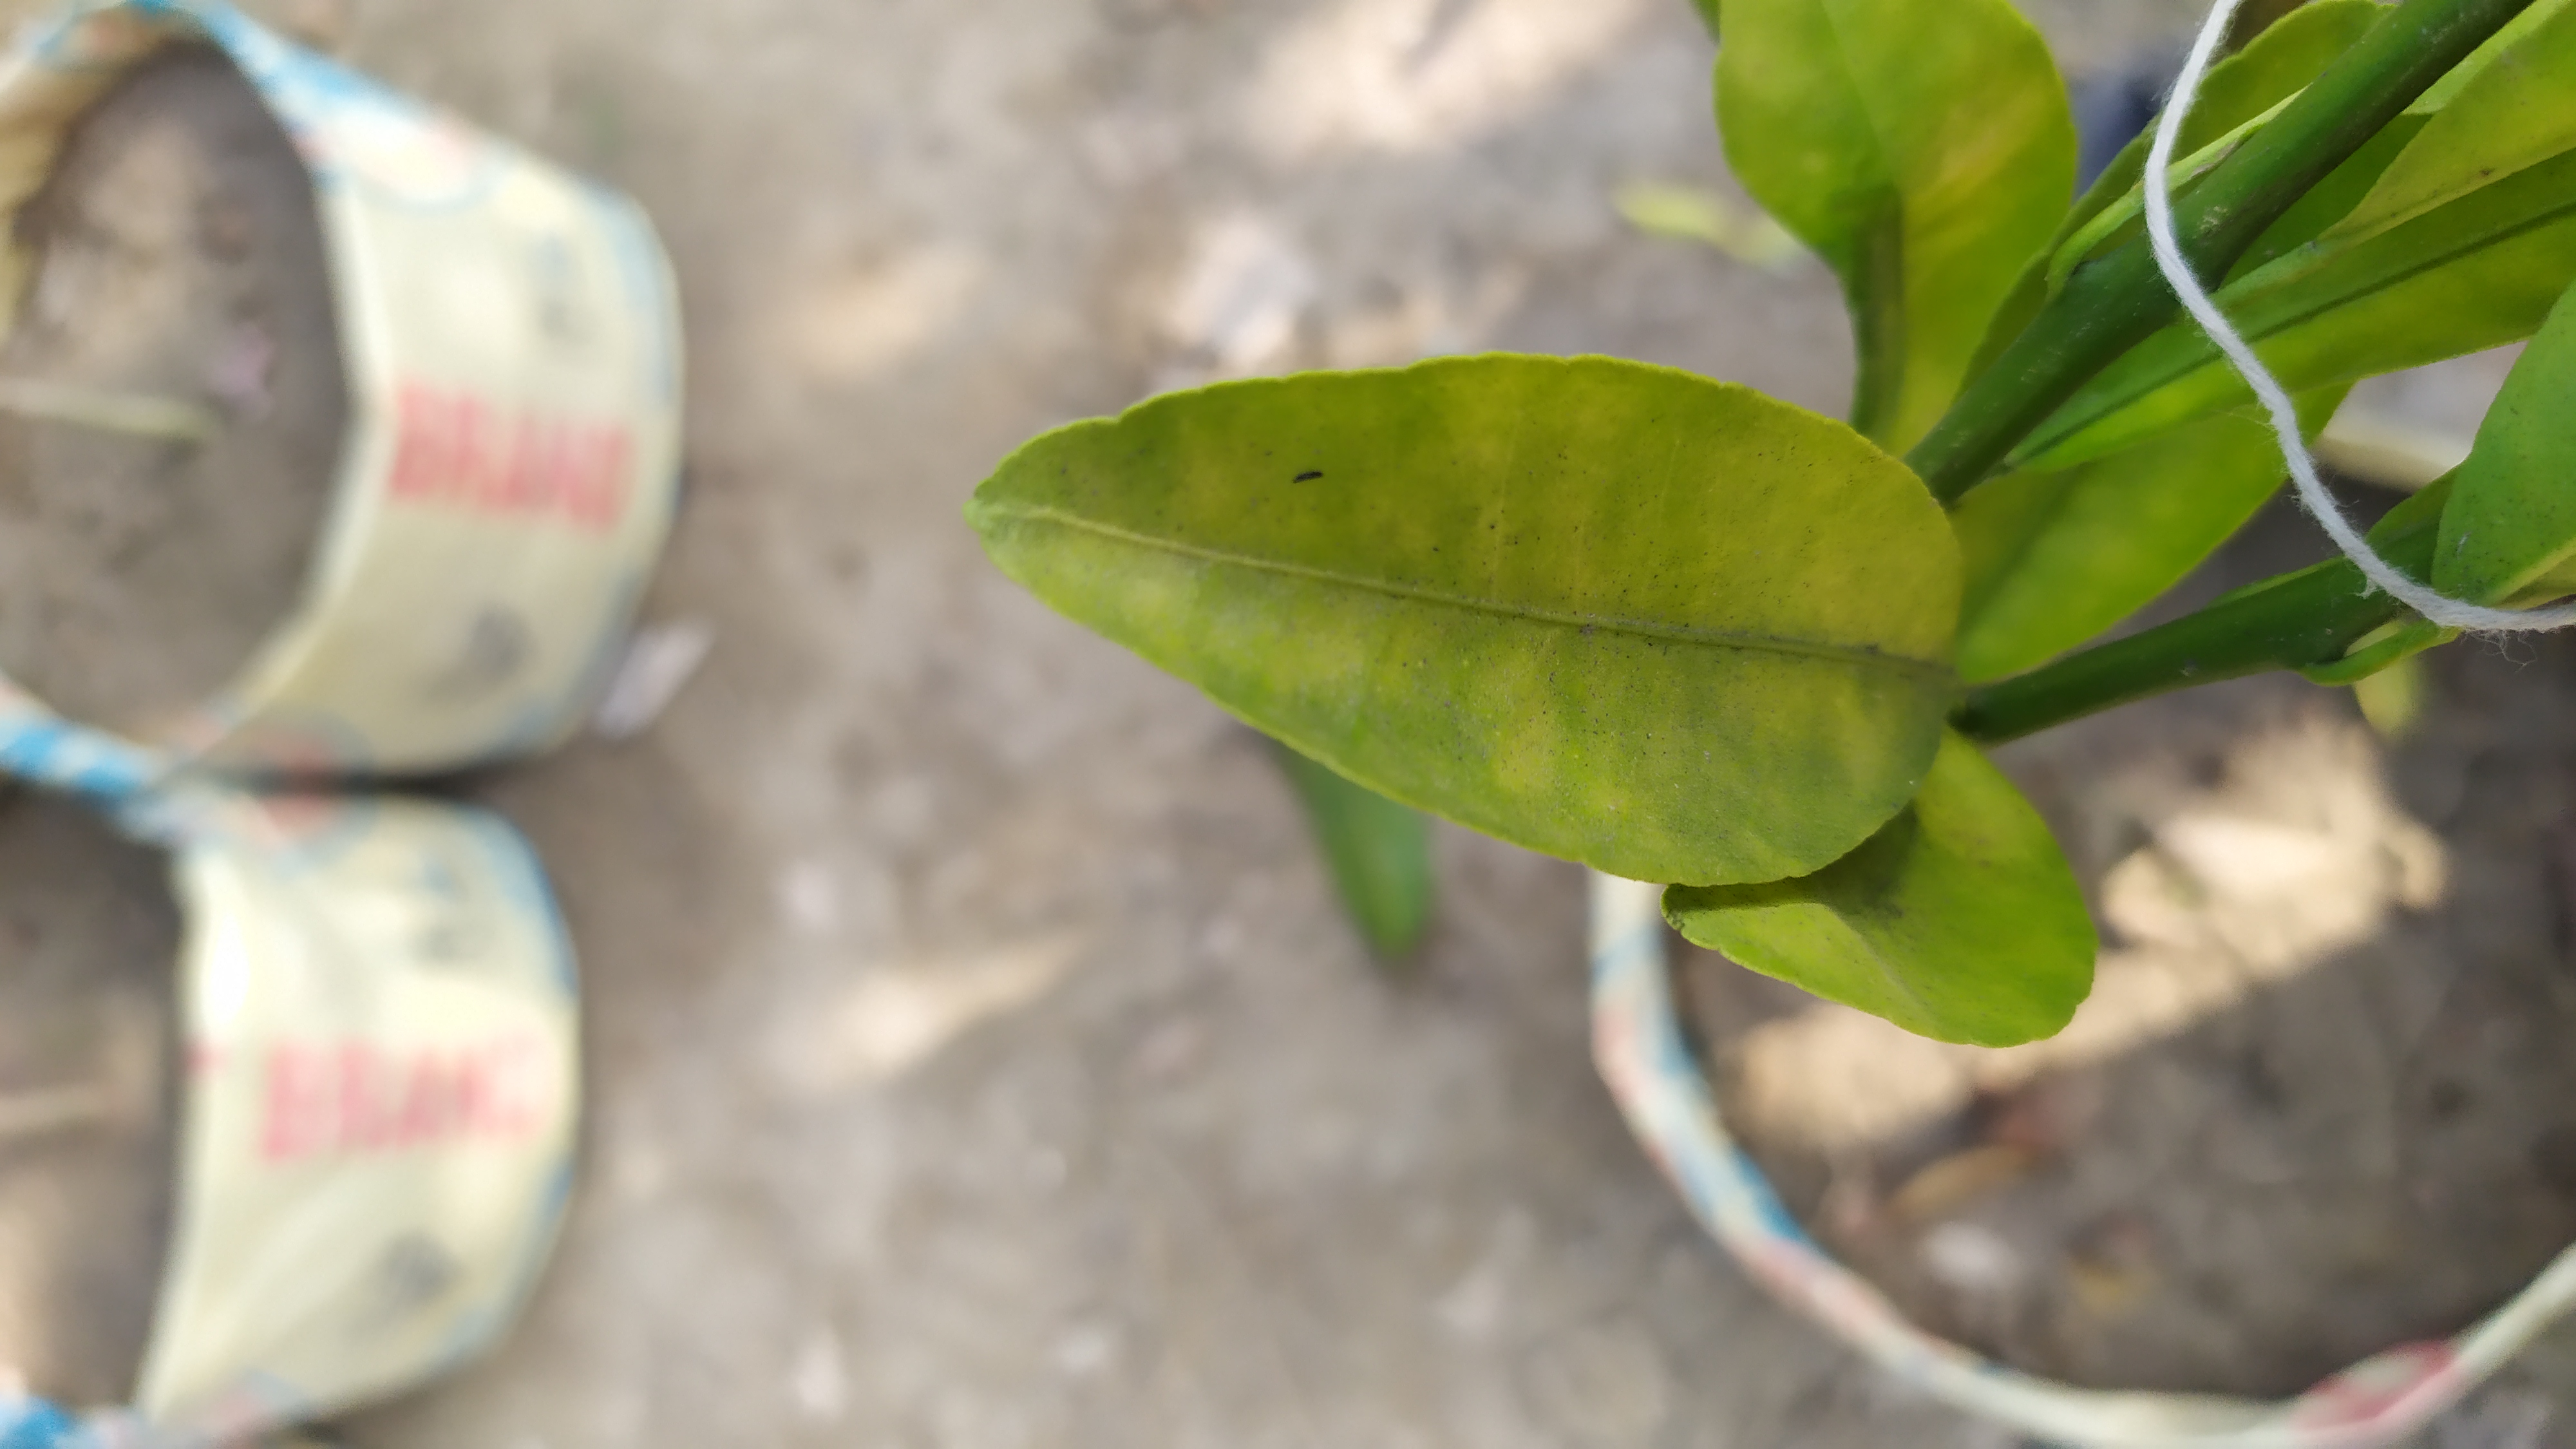
Mandarin leaf variety: Mandaring